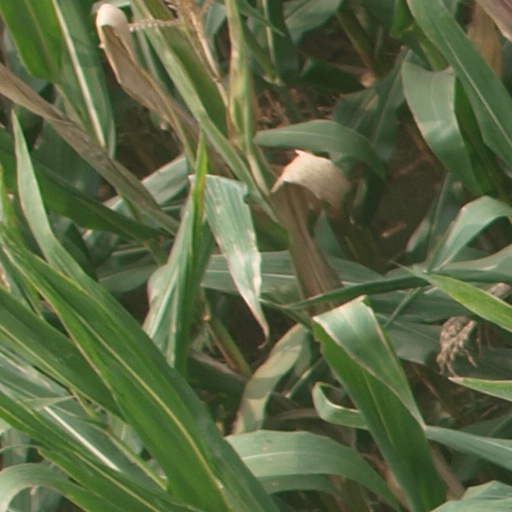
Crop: maize; corn